Grand Rapids Medical Mile

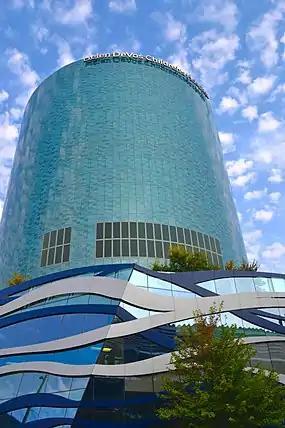
Helen DeVos Children's Hospital

The Helen DeVos Children's Hospital first opened on September 1, 1993. At the time of its opening, it was the only children's hospital in West Michigan. The hospital was started 20 years earlier by the Fremont, Michigan-based Gerber Baby Foods as a neonatal intensive care unit at Butterworth Hospital. The original $100,000 donation allowed it to be opened the next year, and in the next decade the need for more services grew substantially. In 1990, Richard and Helen DeVos donated $5 million to expand its services and to offer specialized pediatric care. They also donated $50 million in the $100 million cost for the new 14-story, facility. This facility called the Helen DeVos Children's Hospital wheeled its first kids through the doors on January 11, 2011. There are well over 200 beds and all are private rooms that view the city. The hospital is next door to a heliport.